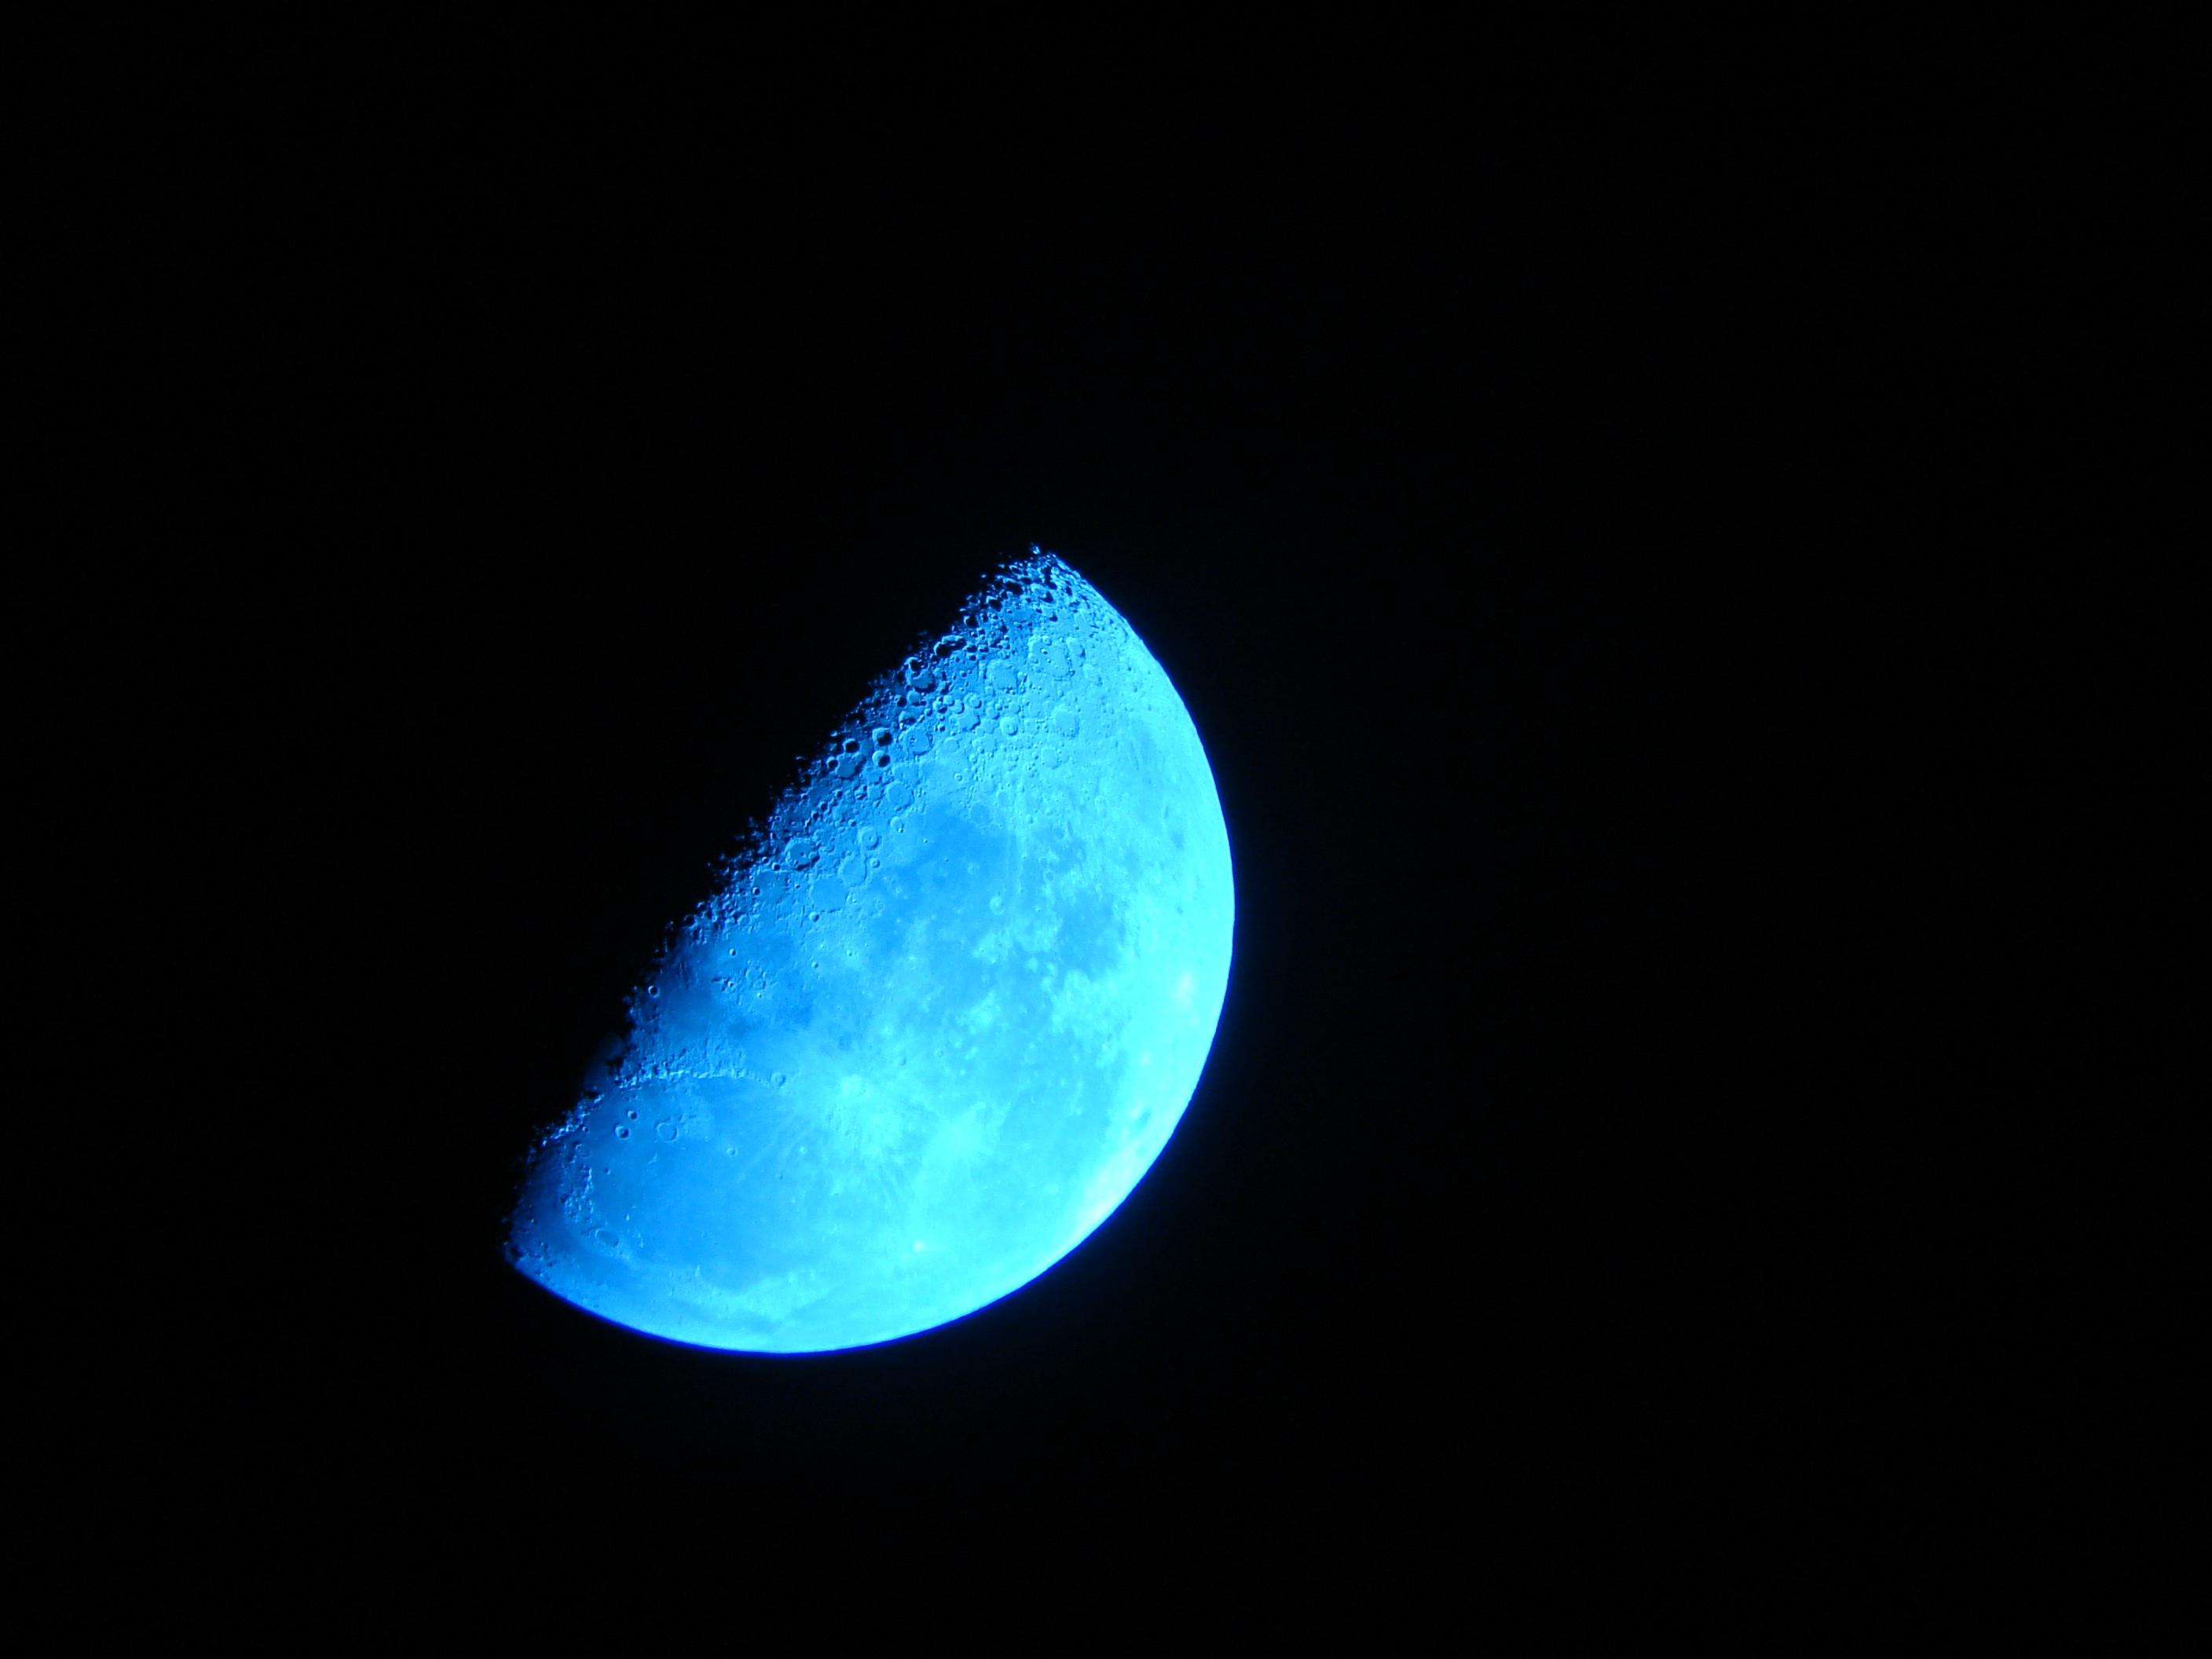
light, sky, night, evening, blue, night sky, close, moon, circle, surface, half moon, crescent, evening sky, crescent moon, moon craters, astronomical object